Jung-ho Kang

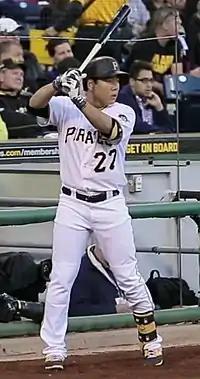
Kang in the on-deck circle for the Pittsburgh Pirates in 2015

Kang made the decision to train with his former Korean club, Nexen Heroes, who had arrived in Surprise, Arizona for their Spring Training (hosted at the spring training facility of the Texas Rangers). While there Kang focused on strength training. There was plenty of South Korean-based media coverage surrounding Kang, as he was to be the first KBO position player (non-pitcher) to be developed entirely within the Korean system to jump to the Major Leagues.